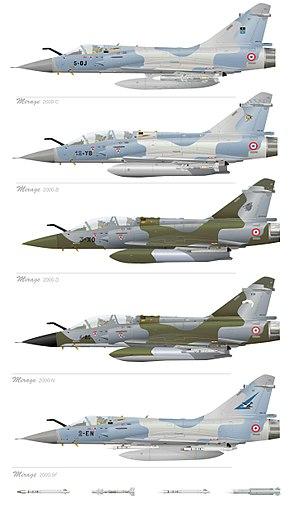
La famille du Mirages 2000 (Mirage 2000 C/B/D/N/5F).
L'histoire de l'Armée de l'air française est à la fois celle des moyens aériens militaires et celle des supports à ces moyens. Elle débute avec l'aéronautique militaire.
L'Armée de l'air et de l'espace est l’une des quatre composantes des Forces armées de la République française ; les autres composantes militaires étant l’Armée de terre, la Marine nationale et la Gendarmerie nationale. Au 1ᵉʳ juillet 2019, 40 800 militaires et 5 200 civils servent dans ses rangs. Elle totalise 170 000 heures de vol par an. Son budget annuel est de 7,5 milliards d’euros en 2020, soit 20 % du budget du ministère des Armées.
Le Mirage 2000 est un avion de chasse conçu par la société française Dassault Aviation à la fin des années 1970. Bien que la formule à aile delta fasse penser au Mirage III des années 1960 et que le Mirage 2000 soit de taille comparable, il s'agit en fait d'un avion entièrement nouveau, avec une surface alaire plus importante, naturellement instable pour améliorer sa manœuvrabilité et équipé de commandes de vol électriques. Mis en service en 1984, le Mirage 2000 est principalement utilisé par l'Armée de l'air française qui en a reçu 315 exemplaires, tandis que 286 autres ont été exportés vers huit pays différents.